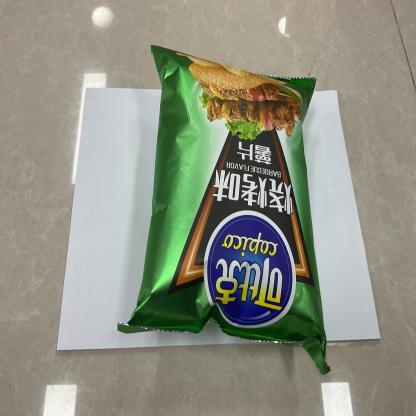
Label: plastics